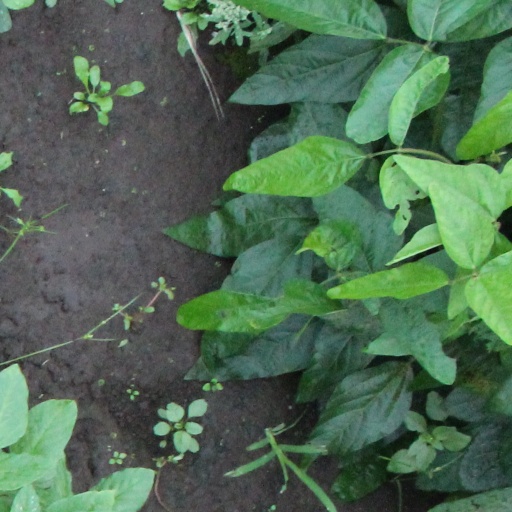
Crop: soybean